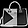
Label: Bag